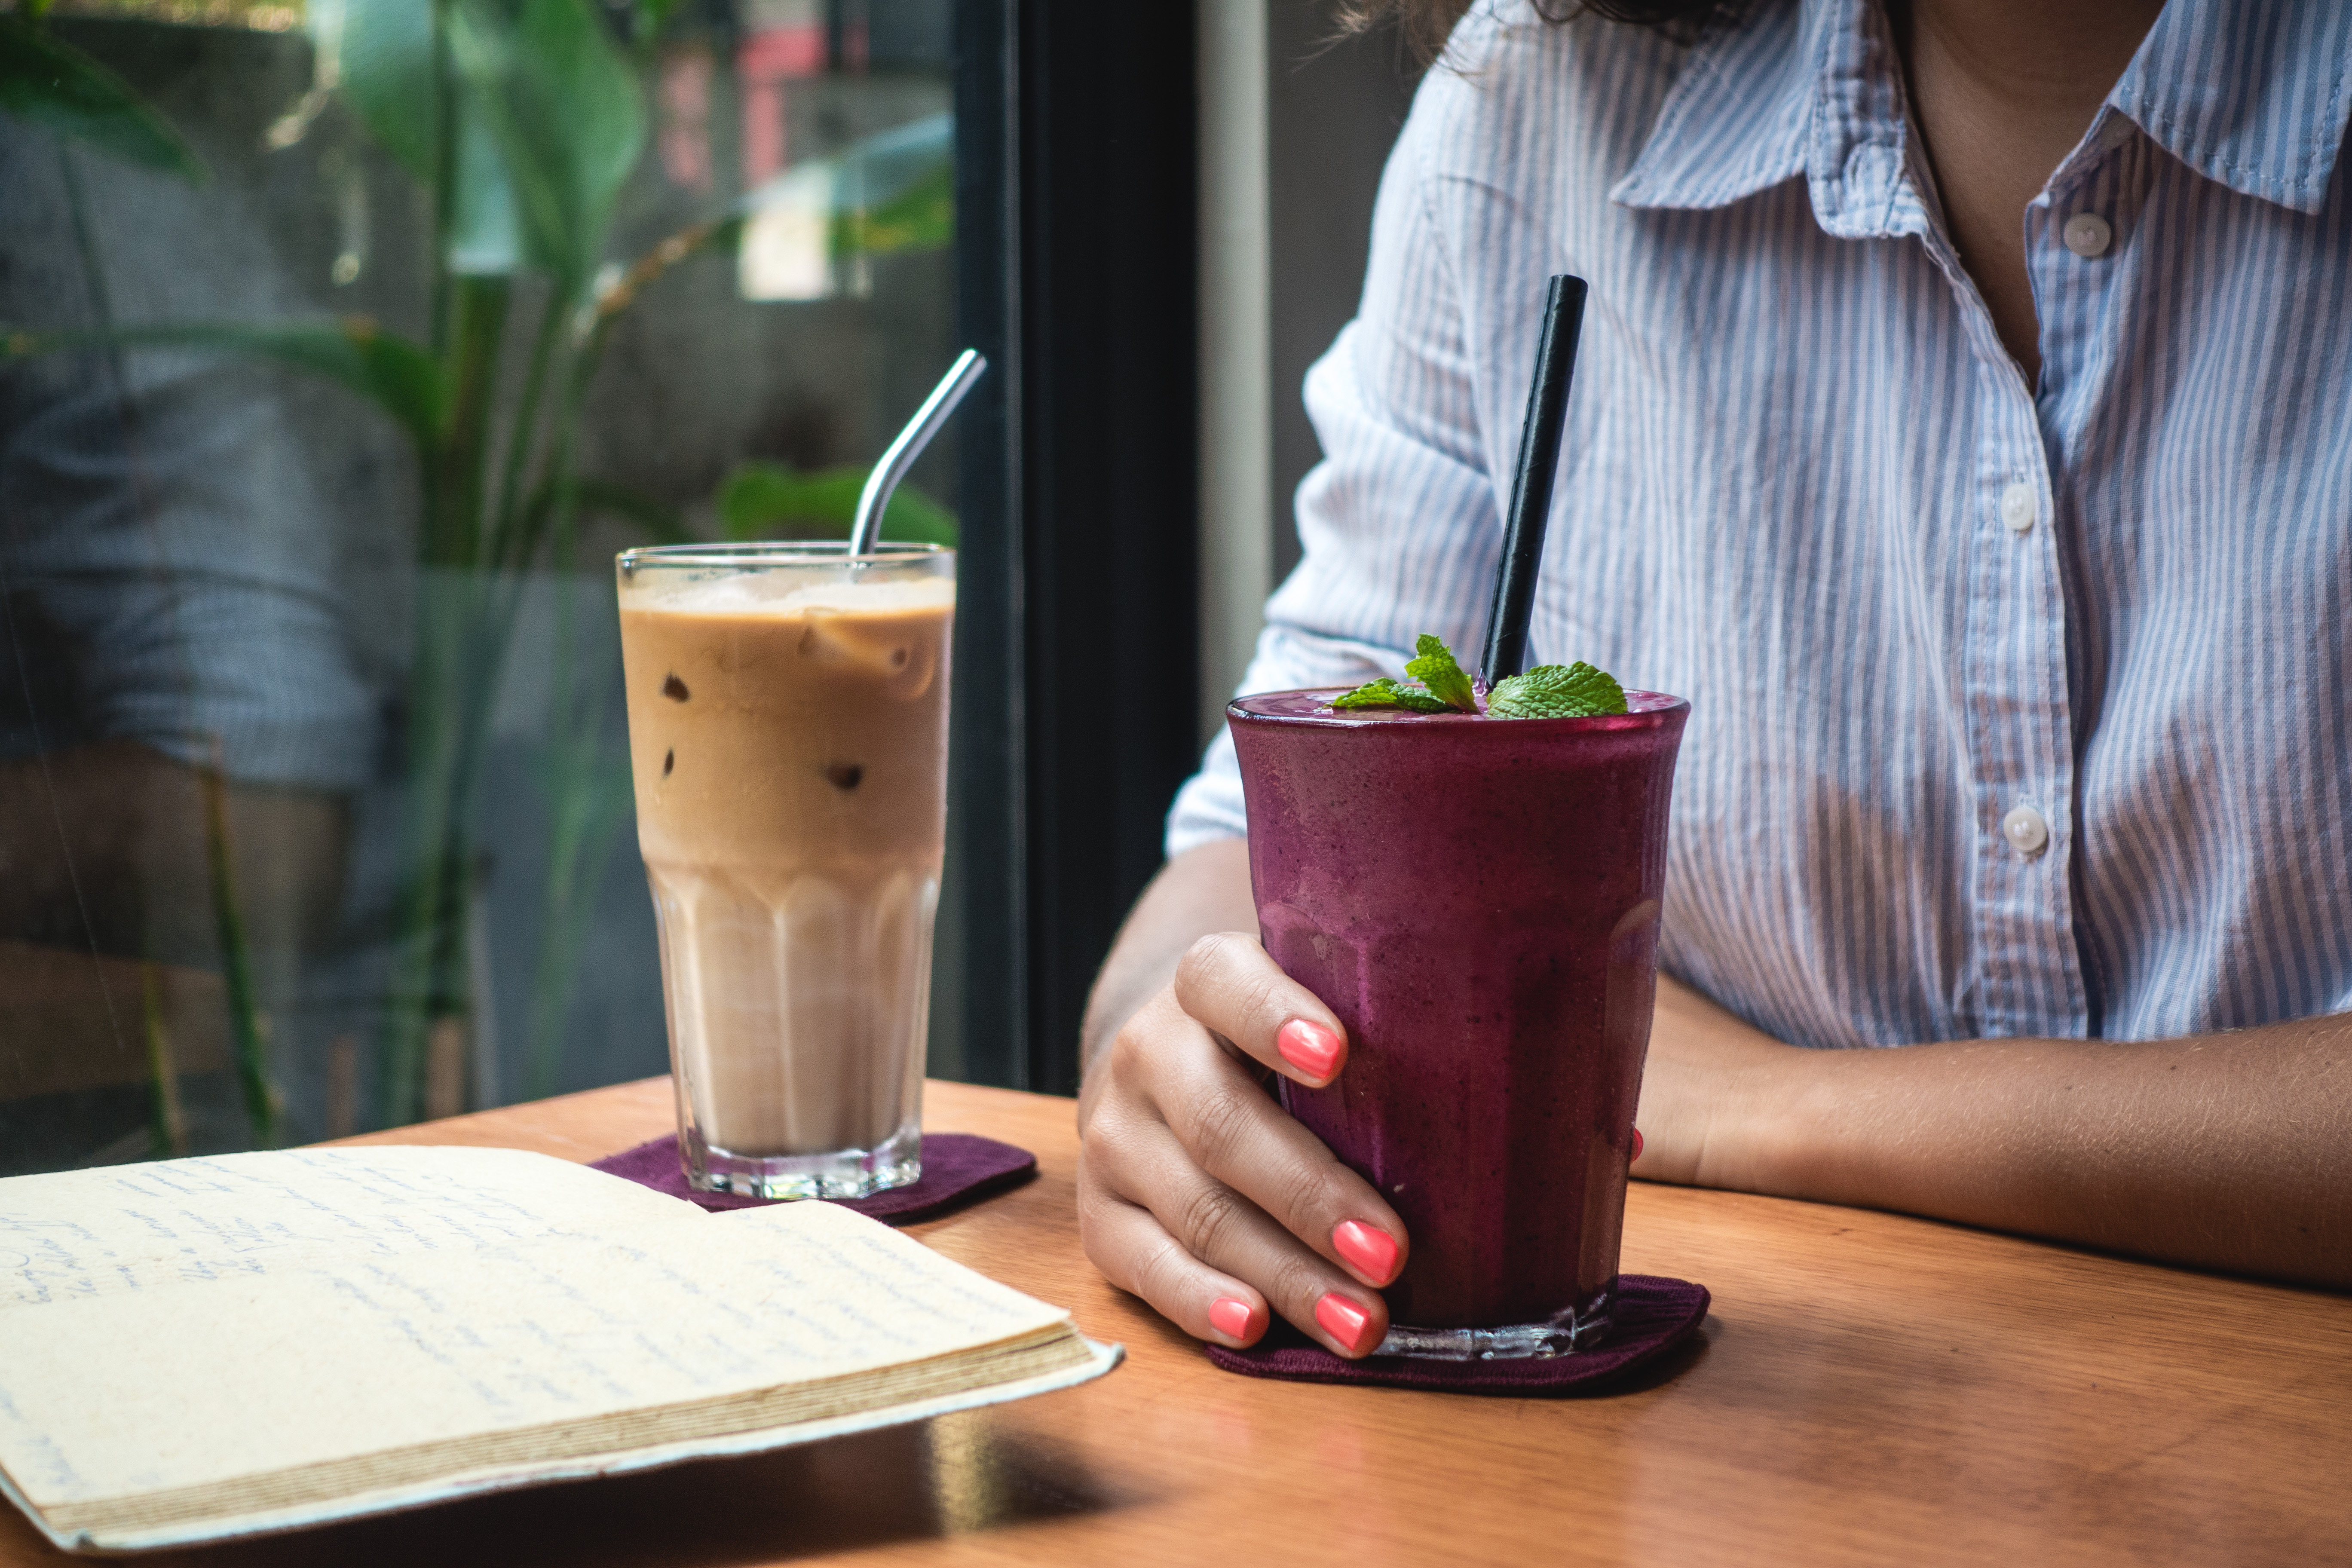
drink, food, milkshake, smoothie, juice, health shake, coffee, frapp coffee, iced coffee, non alcoholic beverage